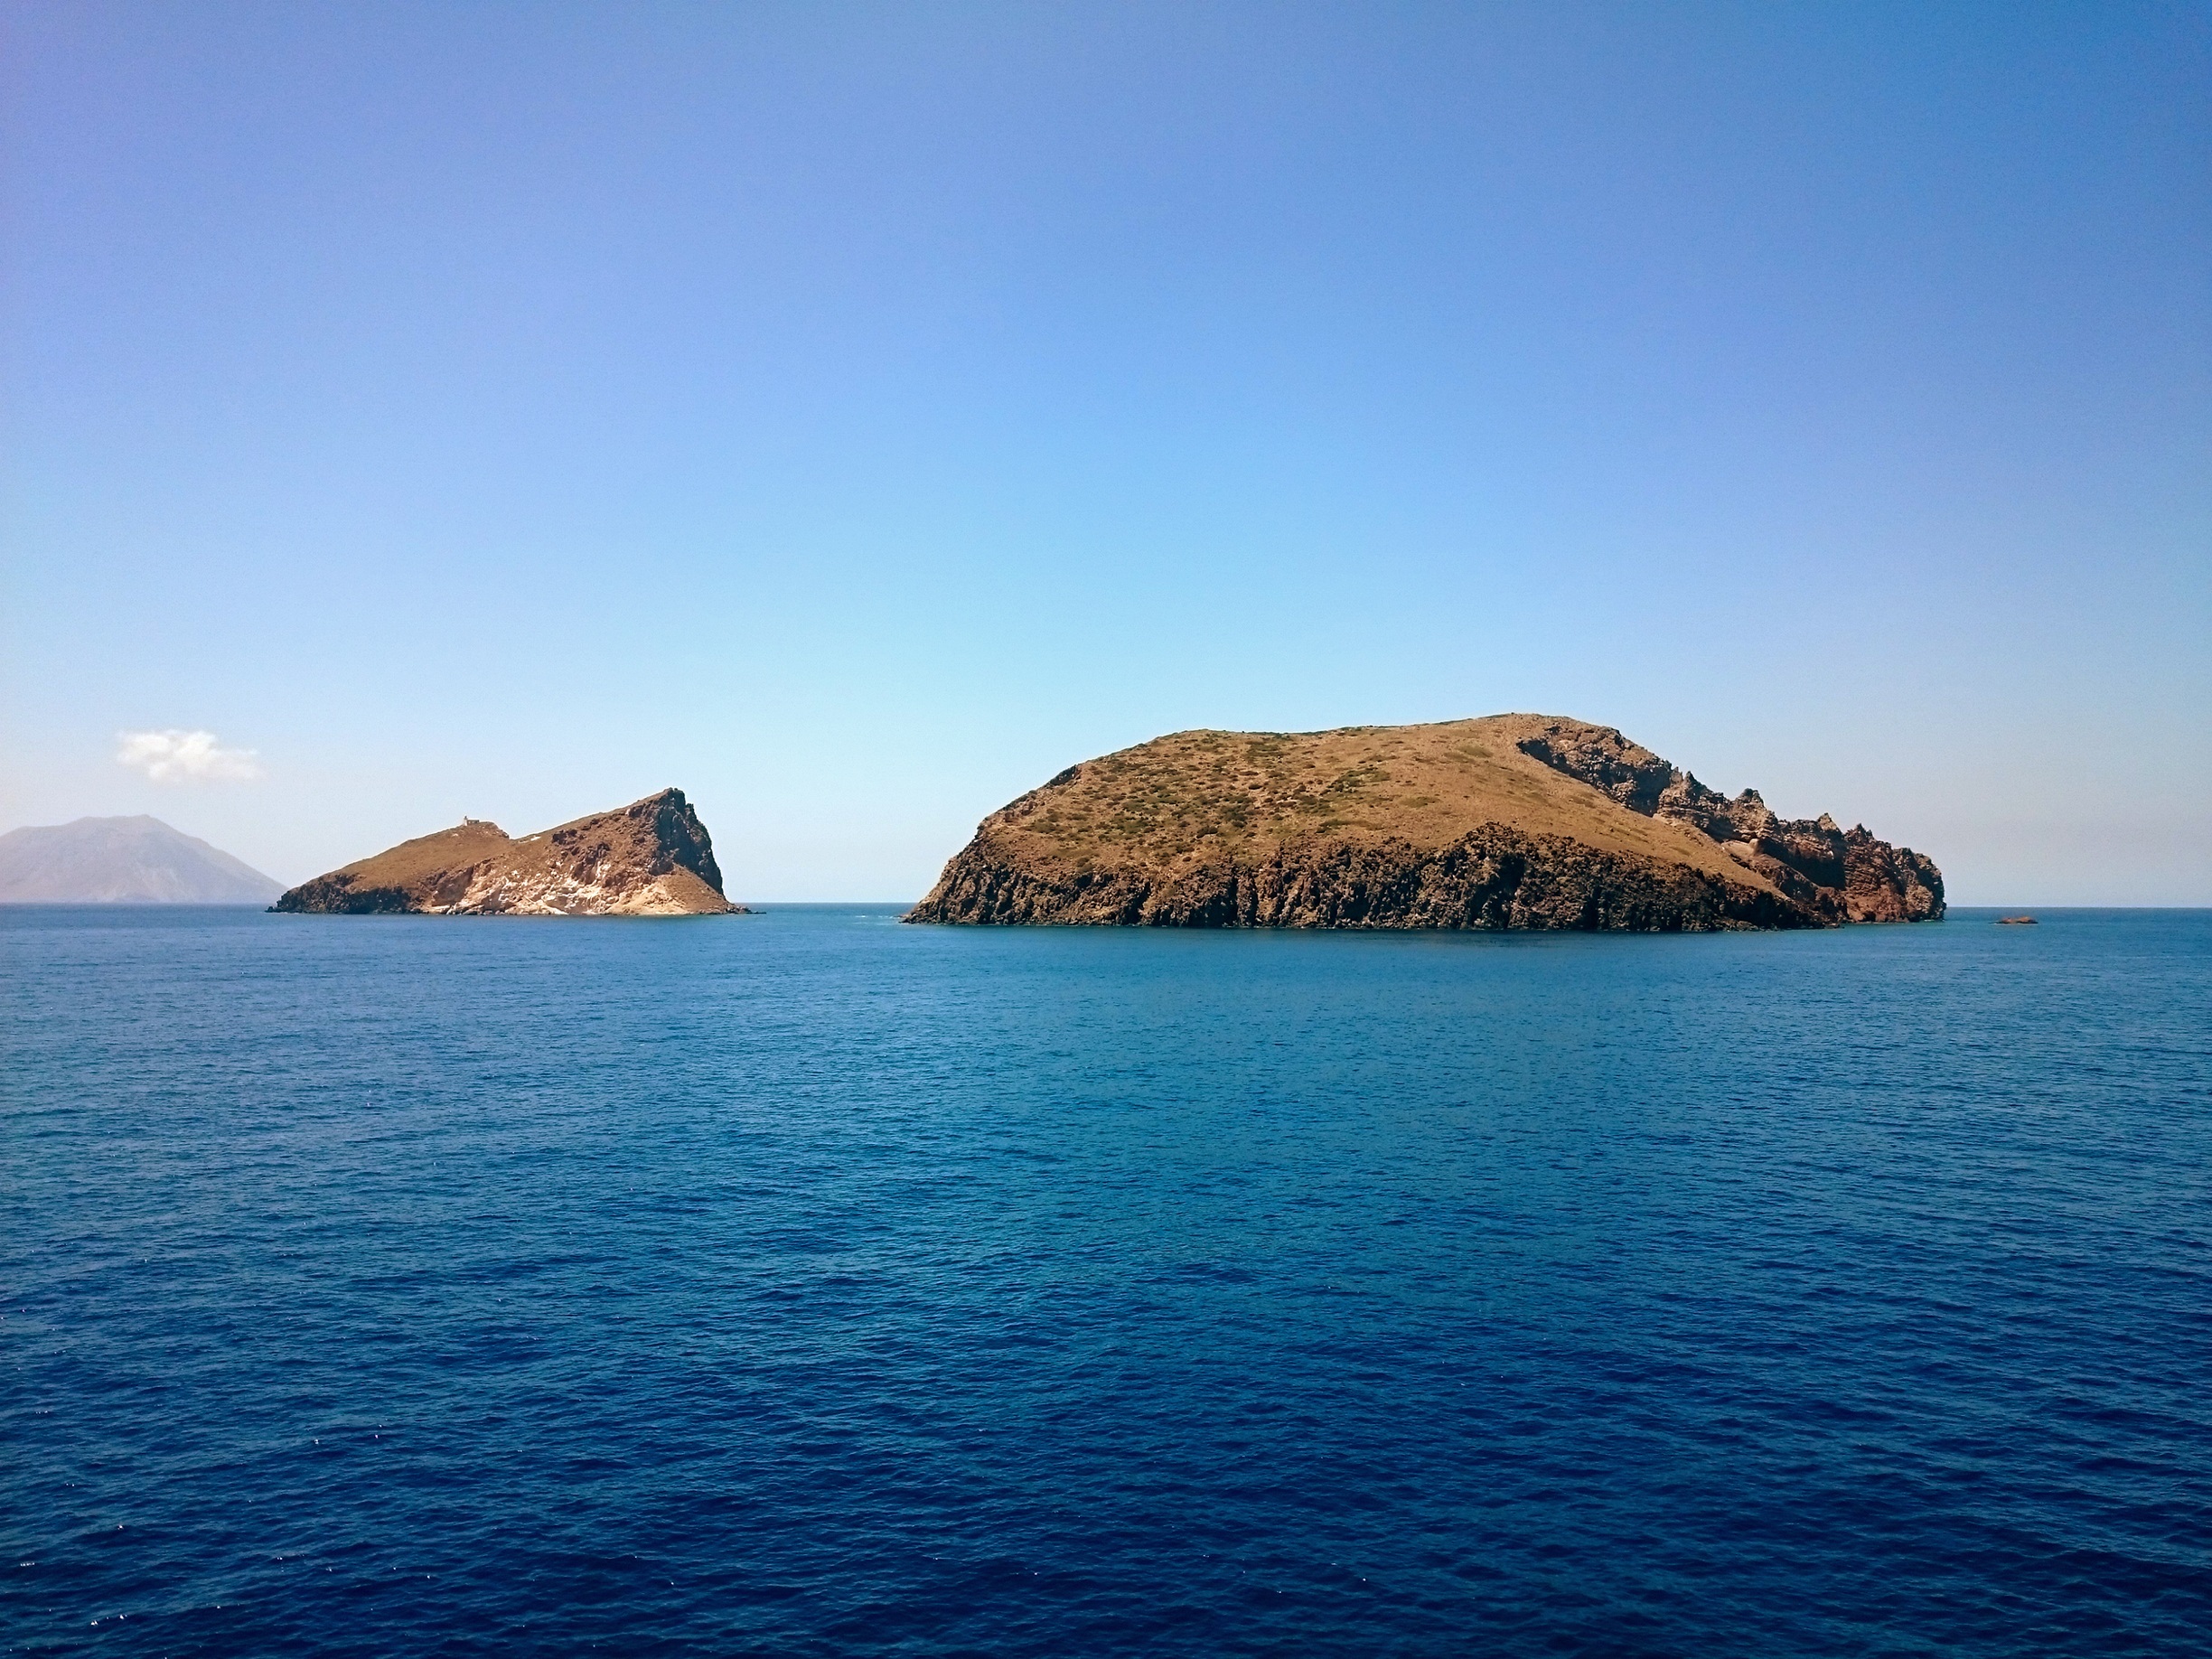
beach, sea, coast, nature, rock, ocean, horizon, shore, summer, cliff, cove, mediterranean, bay, island, blue, terrain, body of water, rocks, headland, archipelago, cape, islet, landform, geographical feature